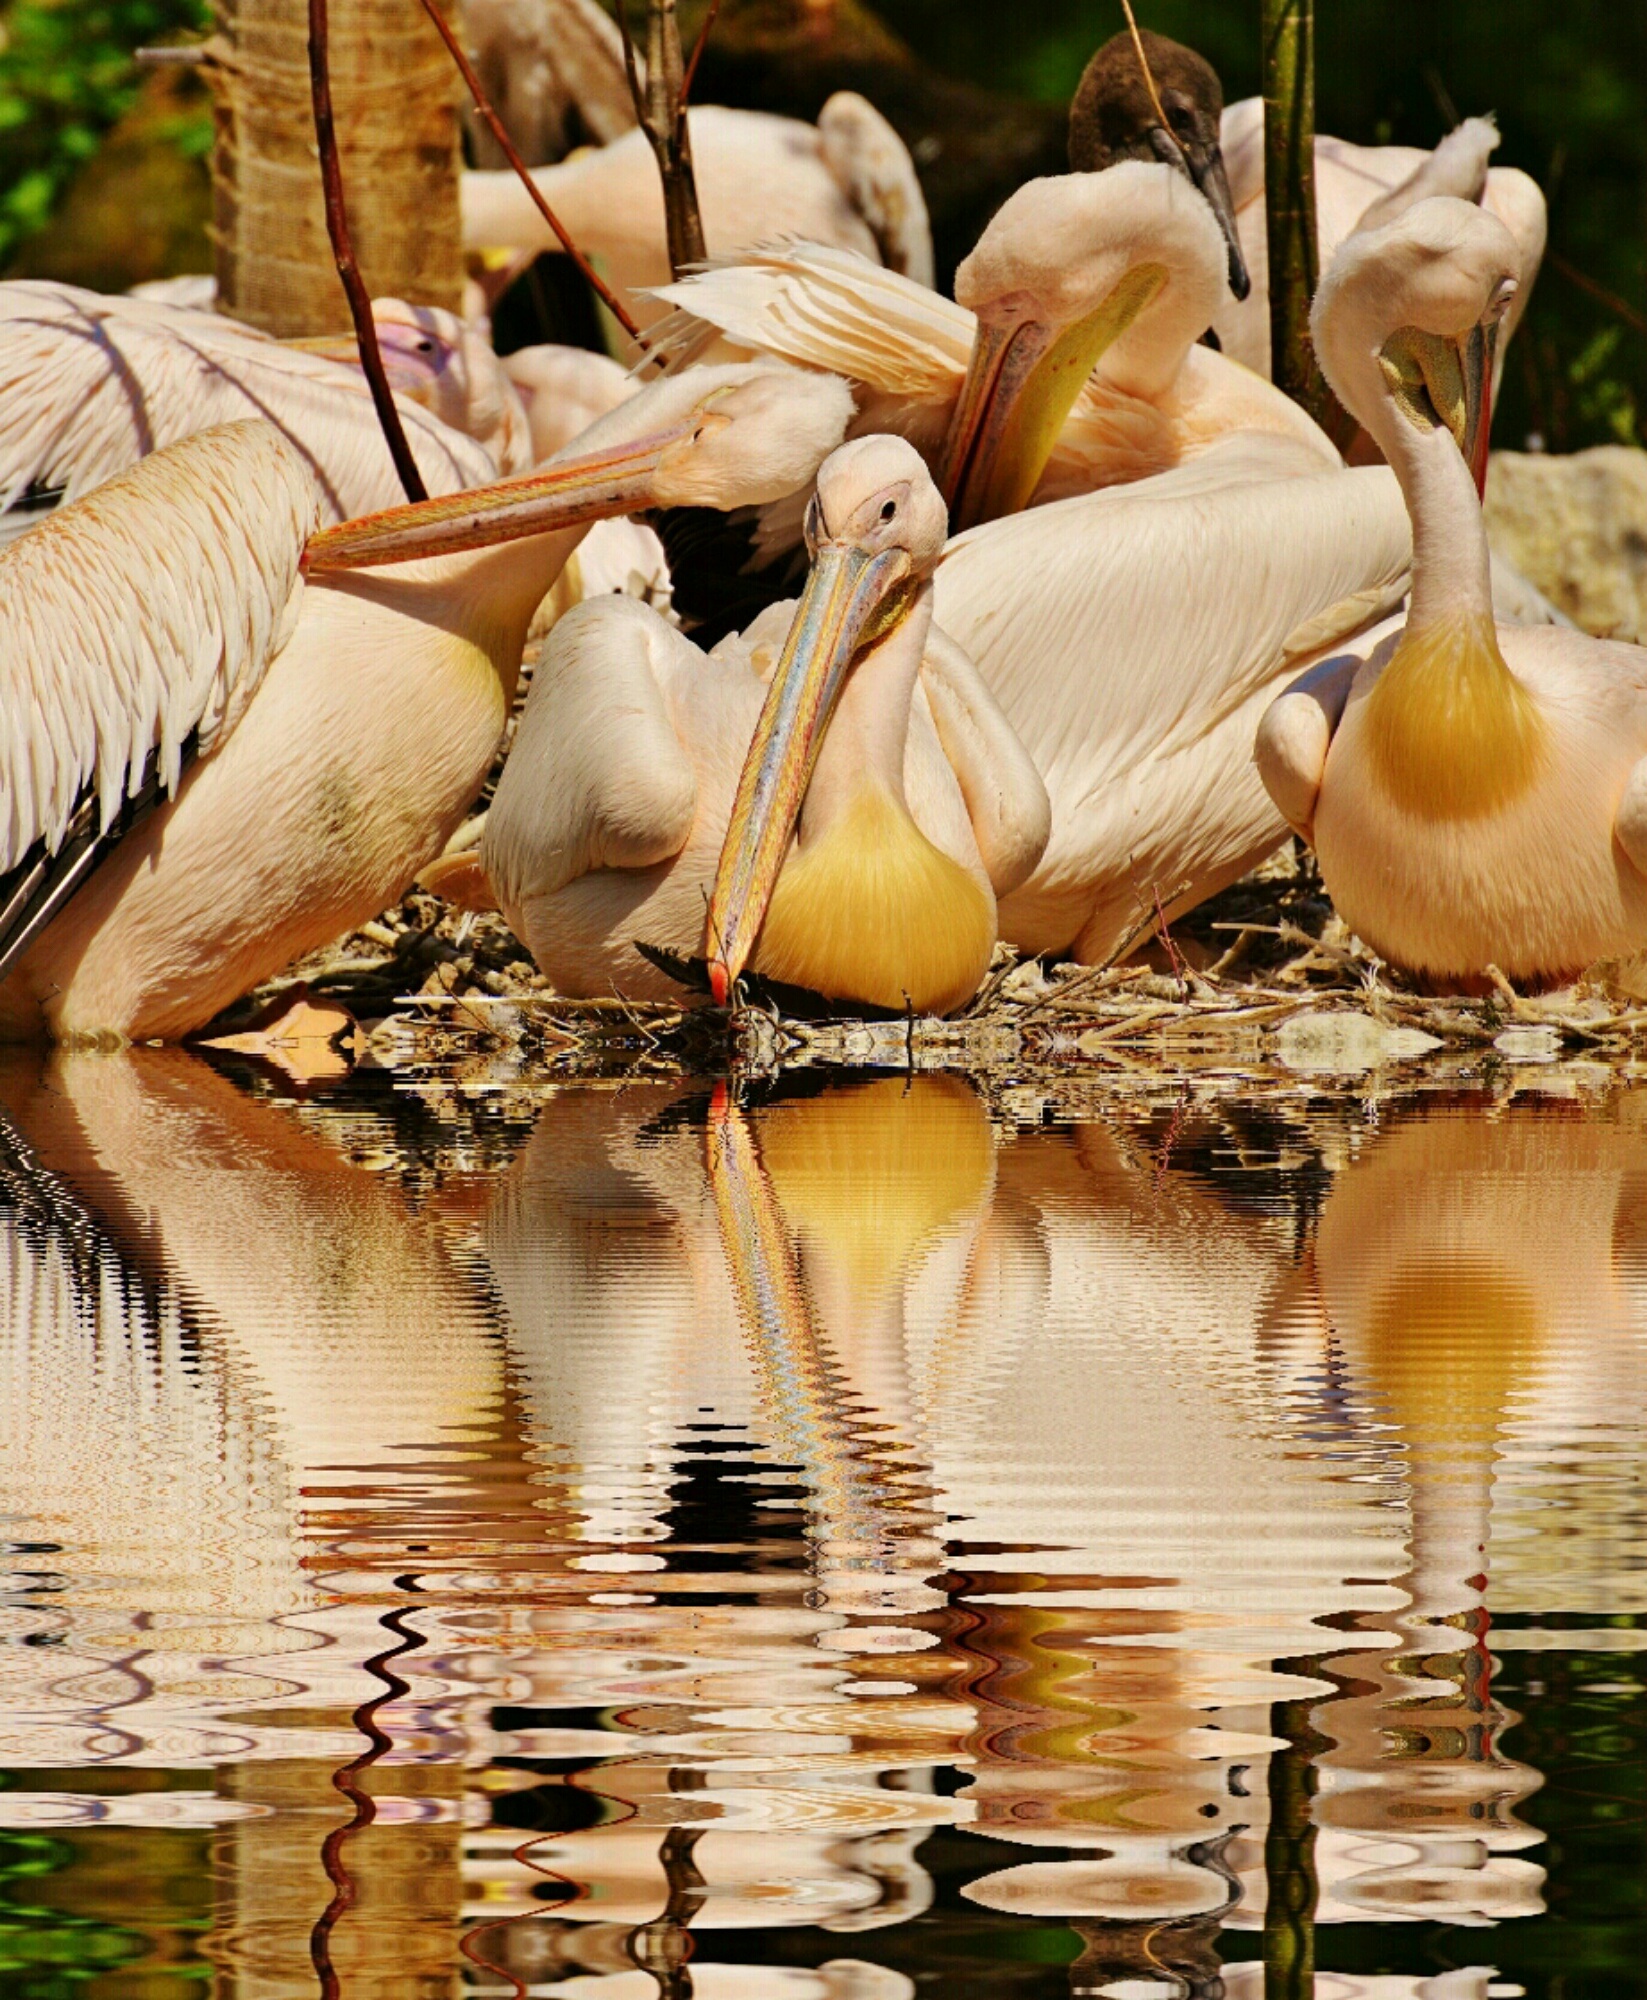
water, bird, flower, animal, wildlife, autumn, fauna, plumage, birds, bank, duck, bill, pelicans, water bird, munich, mirroring, animal portrait, tierpark hellabrunn, coulter